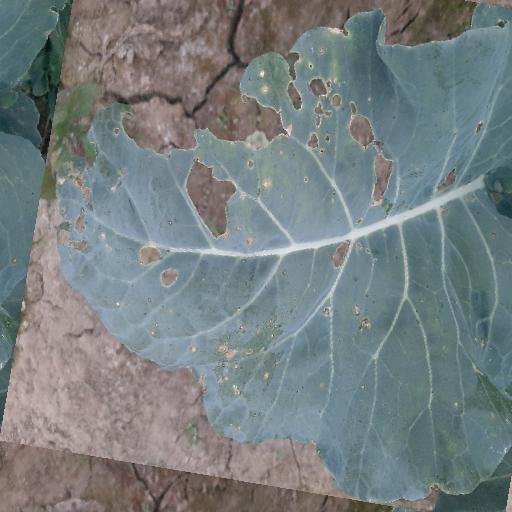
Label: Black Rot